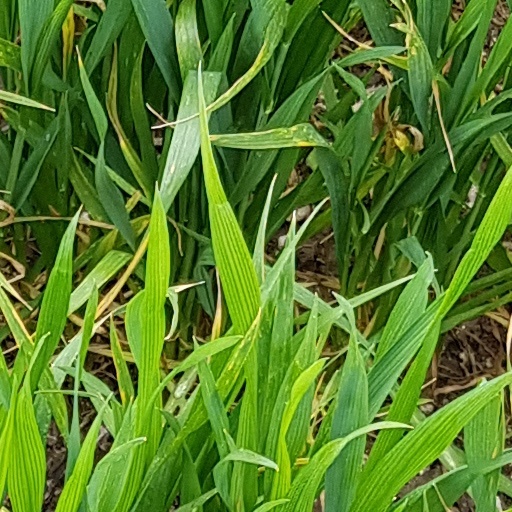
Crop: wheat